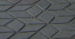
Surface type: paving stones